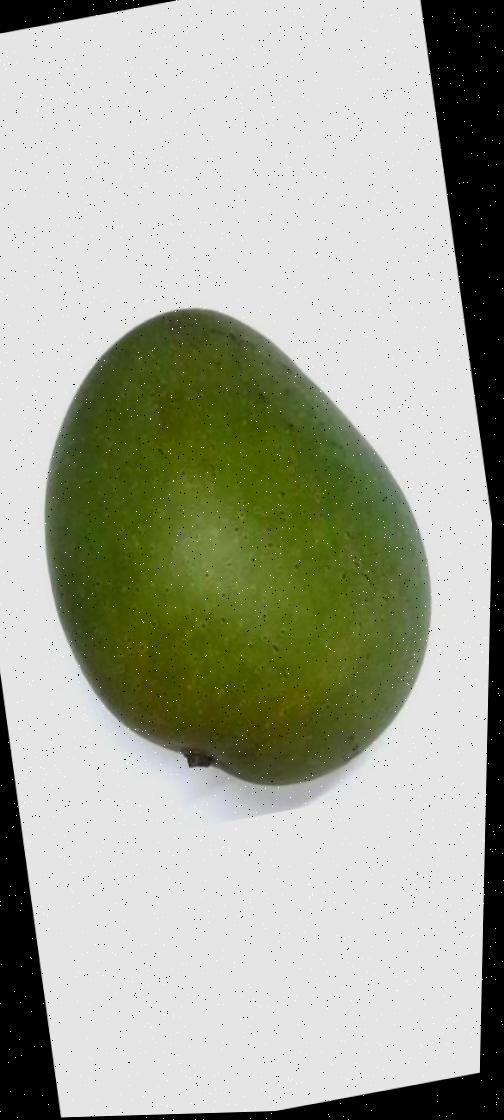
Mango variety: Ashshina Zhinuk